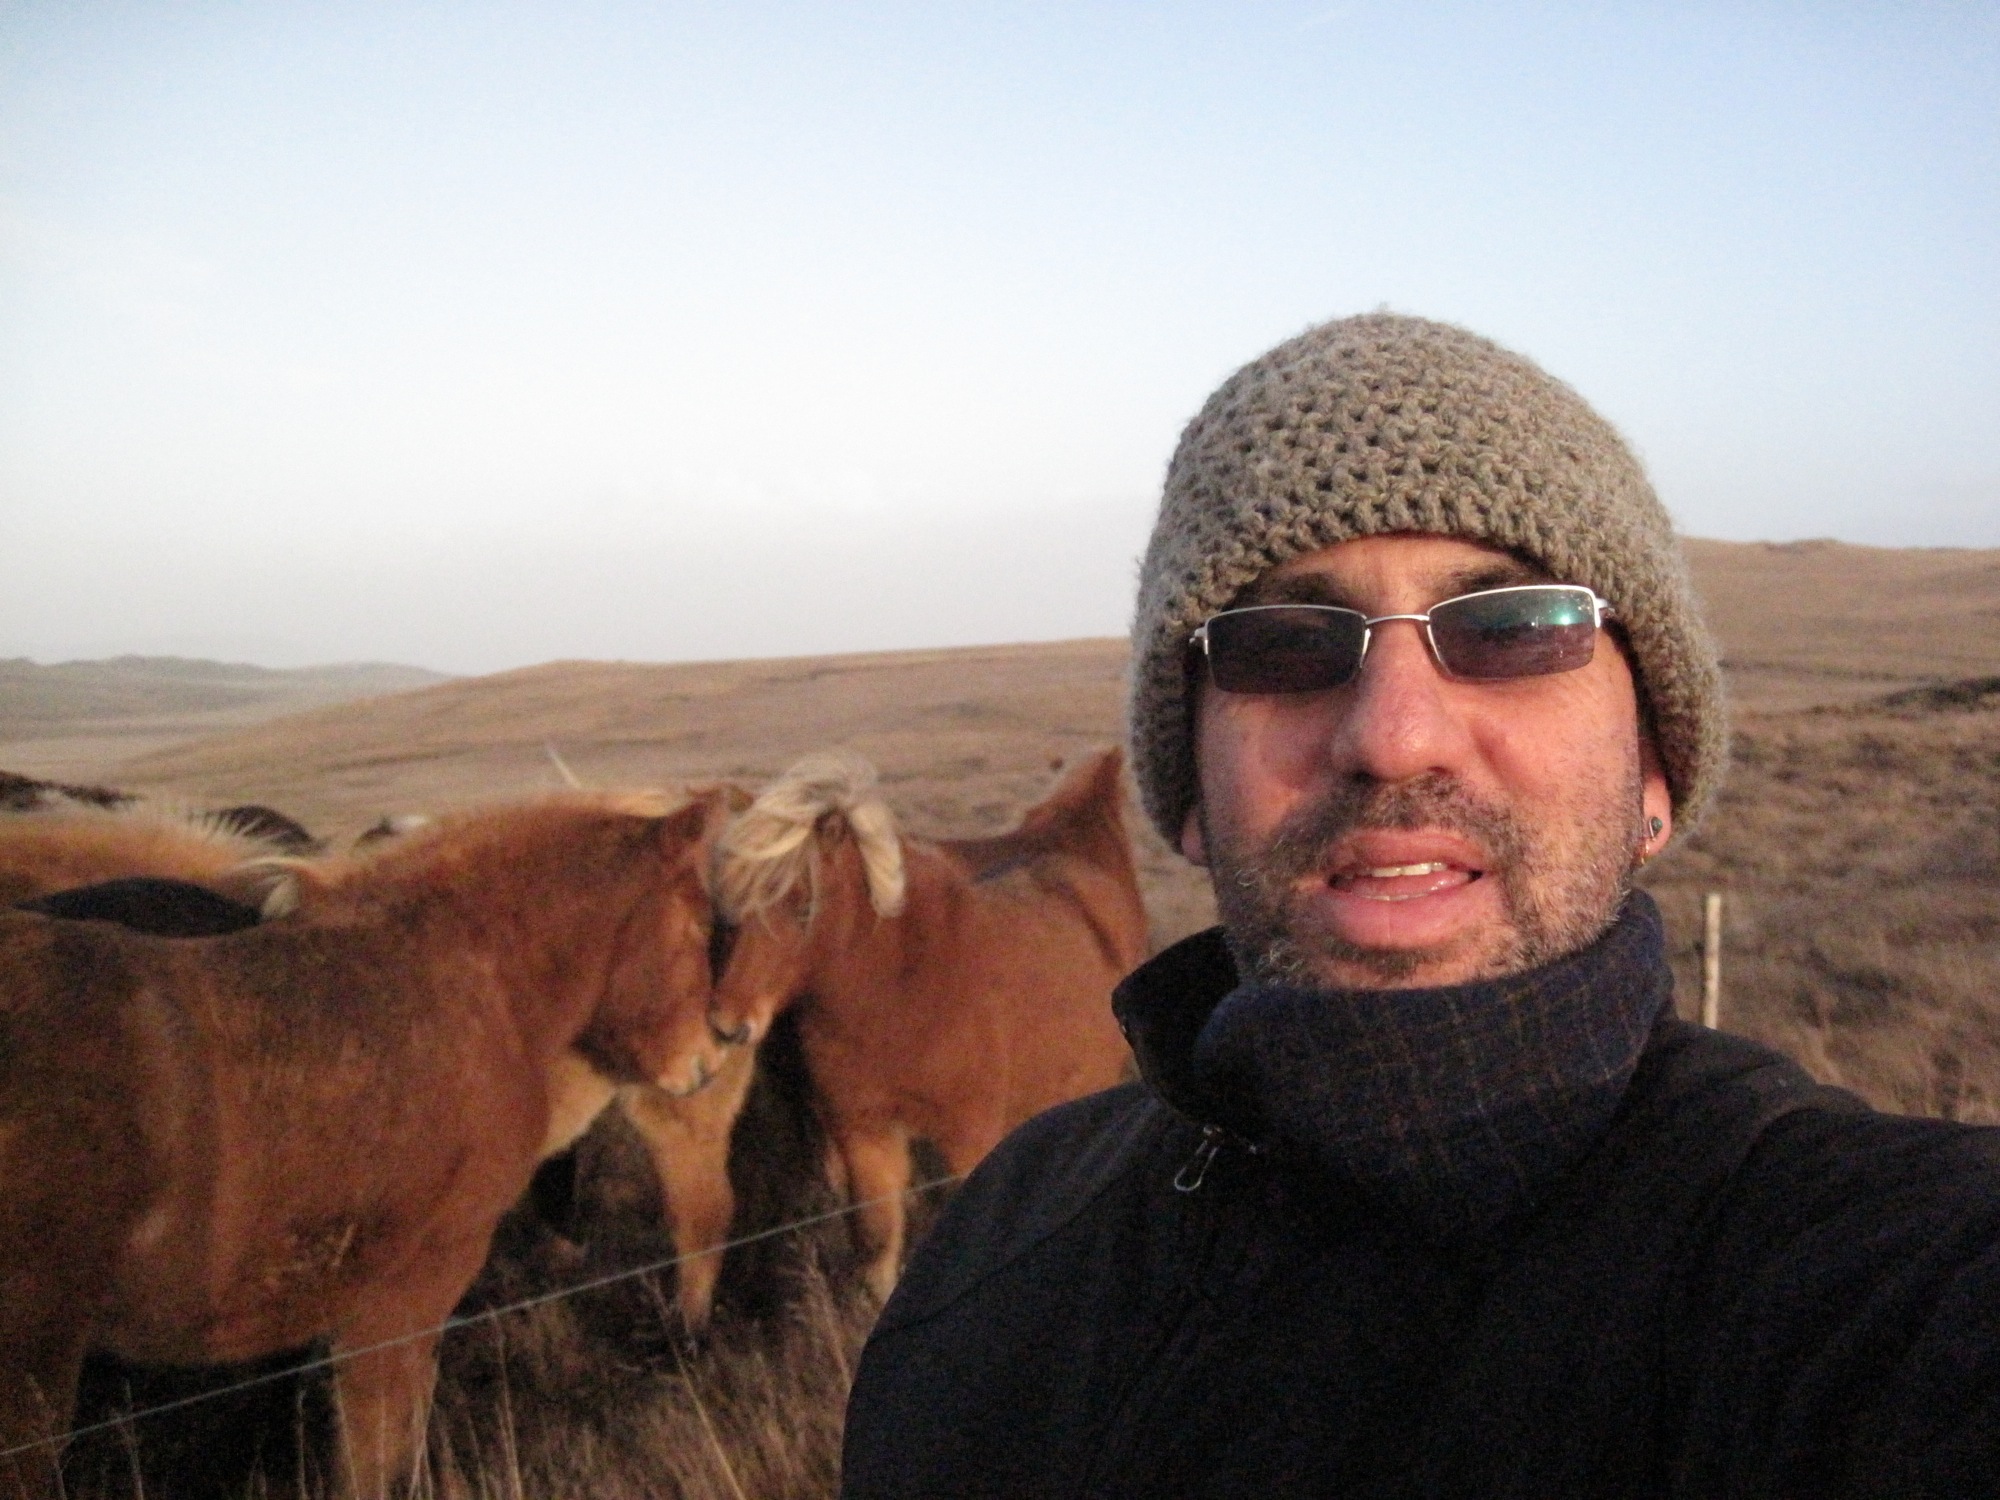
landscape, desert, camel, iceland, alanlevine, ecosystem, skinnhufa, natural environment